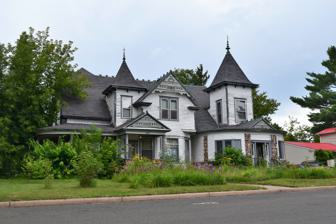
Building: George V. Siegner House
Country: United States of America
Year built: 1904
Historic house in Wisconsin, United States United States historic place George V. Siegner House U.S. National Register of Historic Places Location 513 Dale St., Spooner, Wisconsin Coordinates 45°49′43″N 91°53′36″W / 45.82861°N 91.89333°W / 45.82861; -91.89333 ( George V. Siegner House ) Area less than one acre Built 1904 ( 1904 ) Architectural style Queen Anne NRHP reference No. 82000716 Added to NRHP March 1, 1982 The George V. Siegner House is a historic house at 513 Dale Street in Spooner , Wisconsin . The house was built in 1904 for businessman George V. Siegner, owner of the local Big C.O.D. Bee Hive Department Store. Siegner, who moved to the area in 1893, was so successful that he became both the richest man in Washburn County and one of its largest landowners. The Queen Anne house, a later example of the style, is one of the few homes in the city with a formal design. The house features gables with decorative woodwork, two square towers with finials at their peaks, and wraparound porches at both front entrances. The house was added to the National Register of Historic Places on March 1, 1982. References